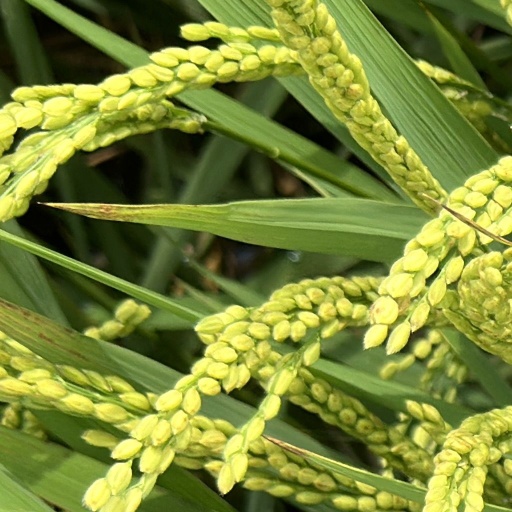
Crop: rice